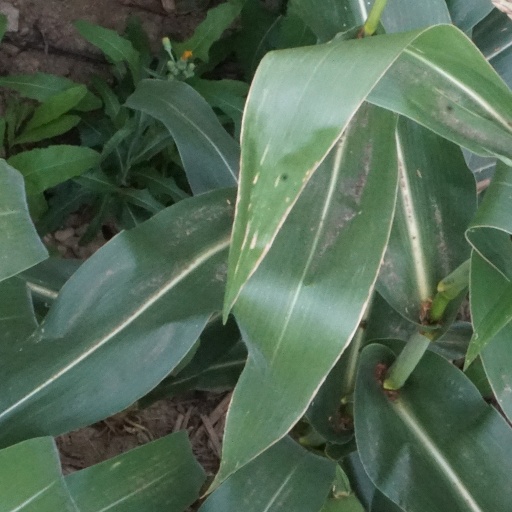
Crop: maize; corn